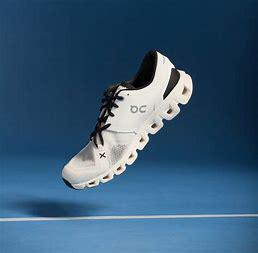
Brand: ON
Model: Cloud